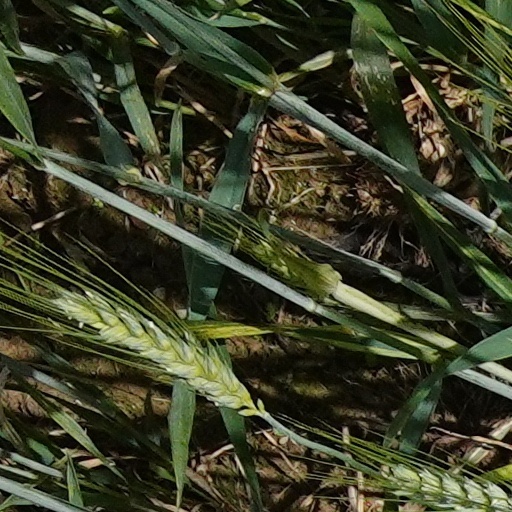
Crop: wheat